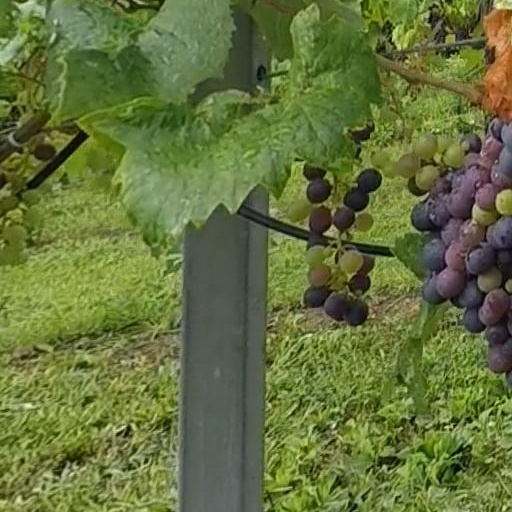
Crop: grape